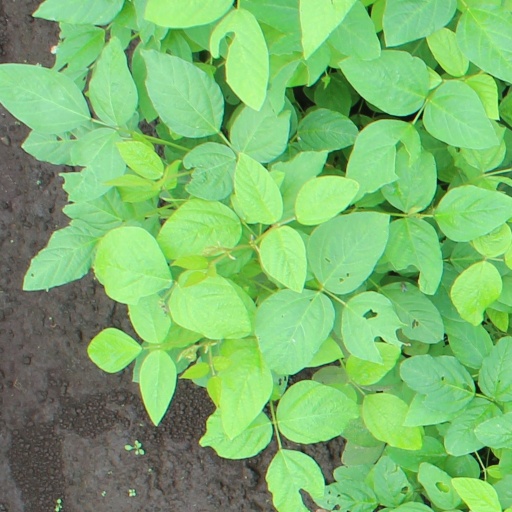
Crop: soybean